Nádasdy Mansion

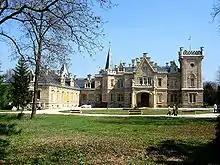
The mansion in 2006 before its renovation

The Nádasdy Mansion is a Neo Gothic style manor house designed by István Linzbauer and Alajos Hauszmann situated on 24 hectares in Nádasdladány, Hungary. It dates from 1873 to 1876, and belonged to the Nádasdy family. It was used for the exterior of the vampires' mansion in the Underworld film series.